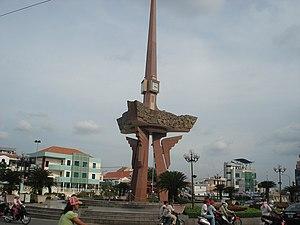
Bình Dương est une des provinces de la région du sud-est du Viêt Nam. Elle se trouve immédiatement au nord d'Hô-Chi-Minh-Ville et a été formée le 1ᵉʳ janvier 1997 d'une division de l'ancienne province de Song Be. Son chef-lieu est la ville de Thu Dau Mot.